1969 Atlantic hurricane season

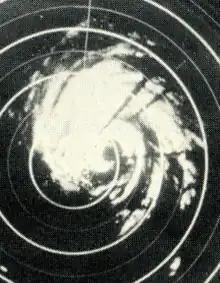
Radar image of Hurricane Camille on August 17

The 1969 Atlantic hurricane season officially began on June 1. Of the twenty-three tropical cyclones that developed in the North Atlantic Ocean in 1969, eighteen of them intensified into tropical storms; this was above the 1950–2000 average of 9.6 named storms. In terms of tropical storms, it was the busiest season since 1933. Twelve systems reached hurricane status, a record that stood until there were fifteen named storms in 2005. Three of the hurricanes deepened into major hurricanes, which are Category 3 or higher on the Saffir–Simpson hurricane wind scale. Between 1950 and 2000, there was an average of 2.3 major hurricanes per season. Throughout the season, the U.S. Weather Bureau issued more advisories than in any previous season. Additionally, reconnaissance aircraft were utilized for more flight hours than in any year in the Atlantic basin until that point. The season officially ended on November 30.